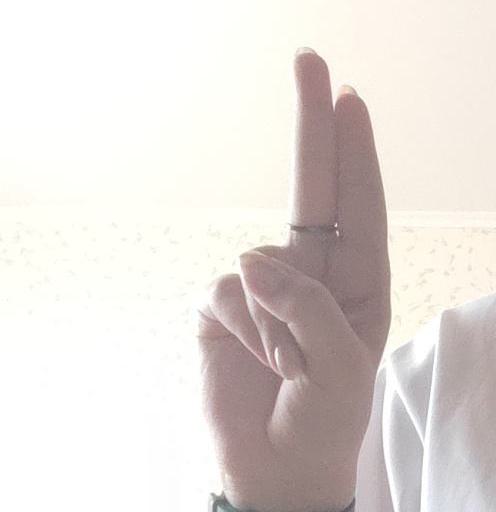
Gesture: two_up